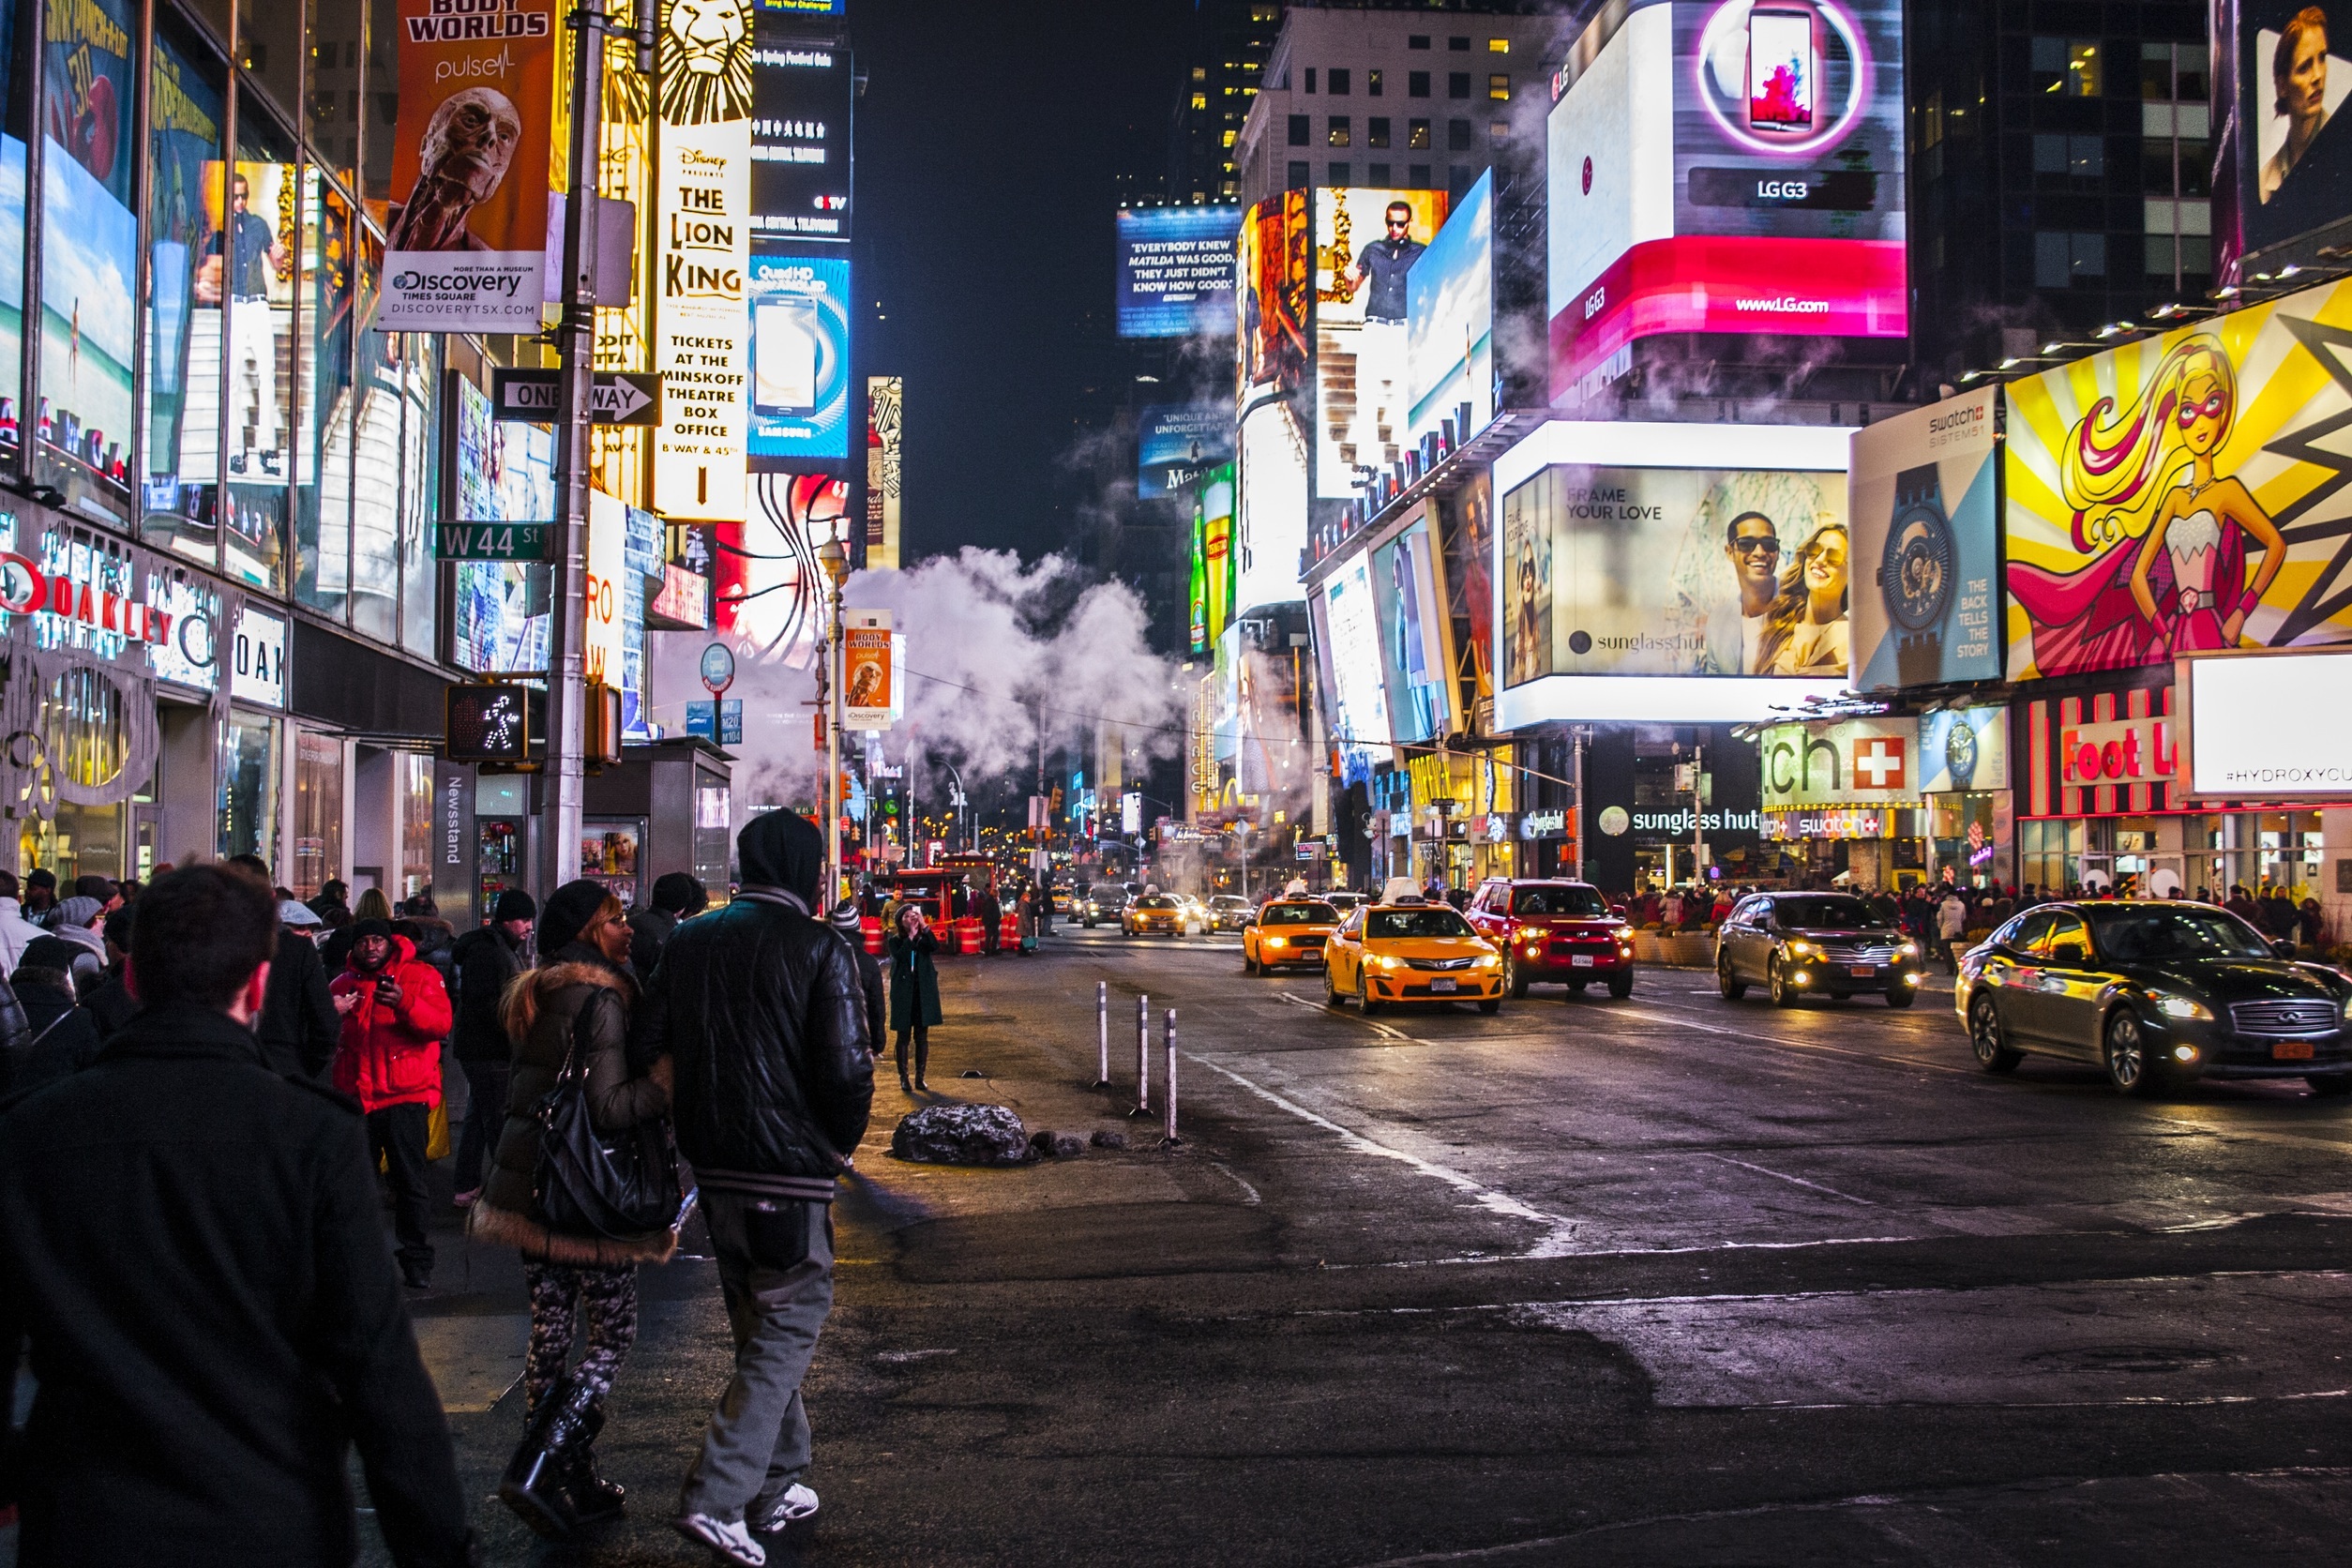
pedestrian, people, road, street, night, town, city, urban, advertising, crowd, cityscape, downtown, bazaar, market, colorful, neon, public space, illuminated, lights, infrastructure, cars, bright, promotion, metropolis, neighbourhood, urban area, human settlement